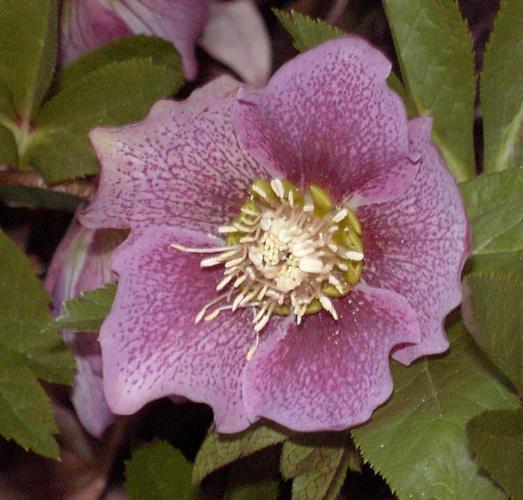
Label: lenten rose